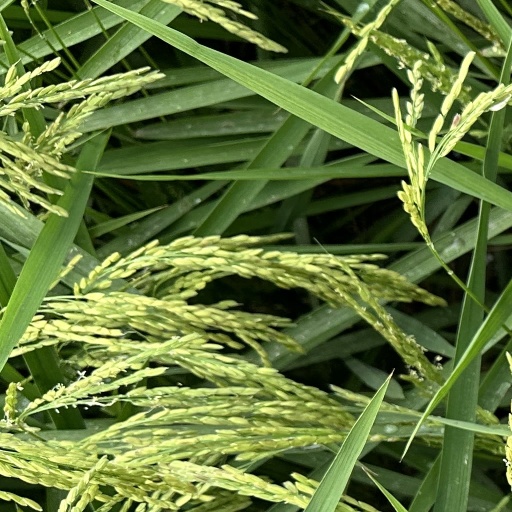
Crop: rice